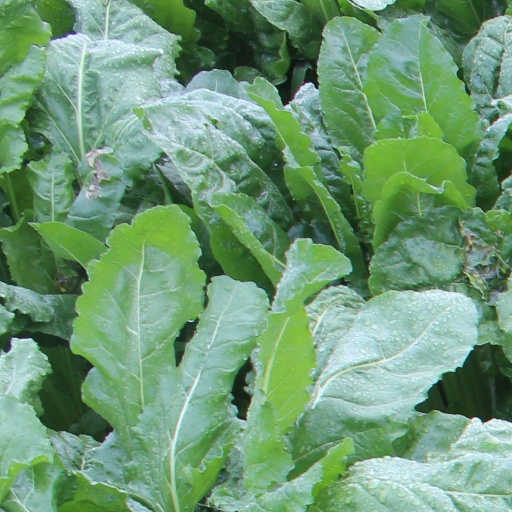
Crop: sugar beet